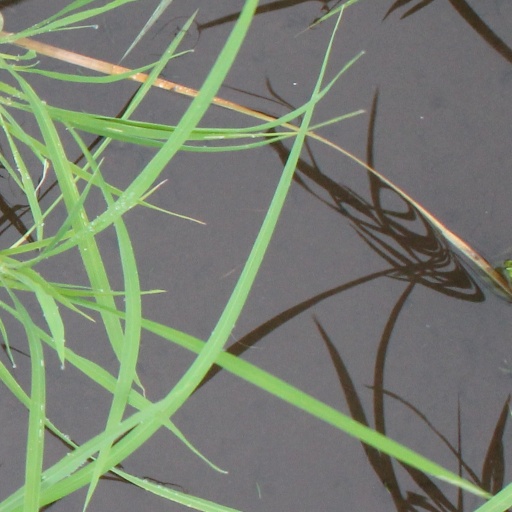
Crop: rice